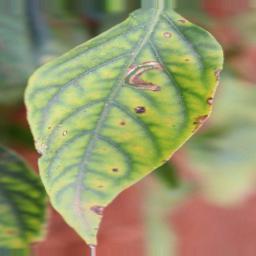
Label: nutritional